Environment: real
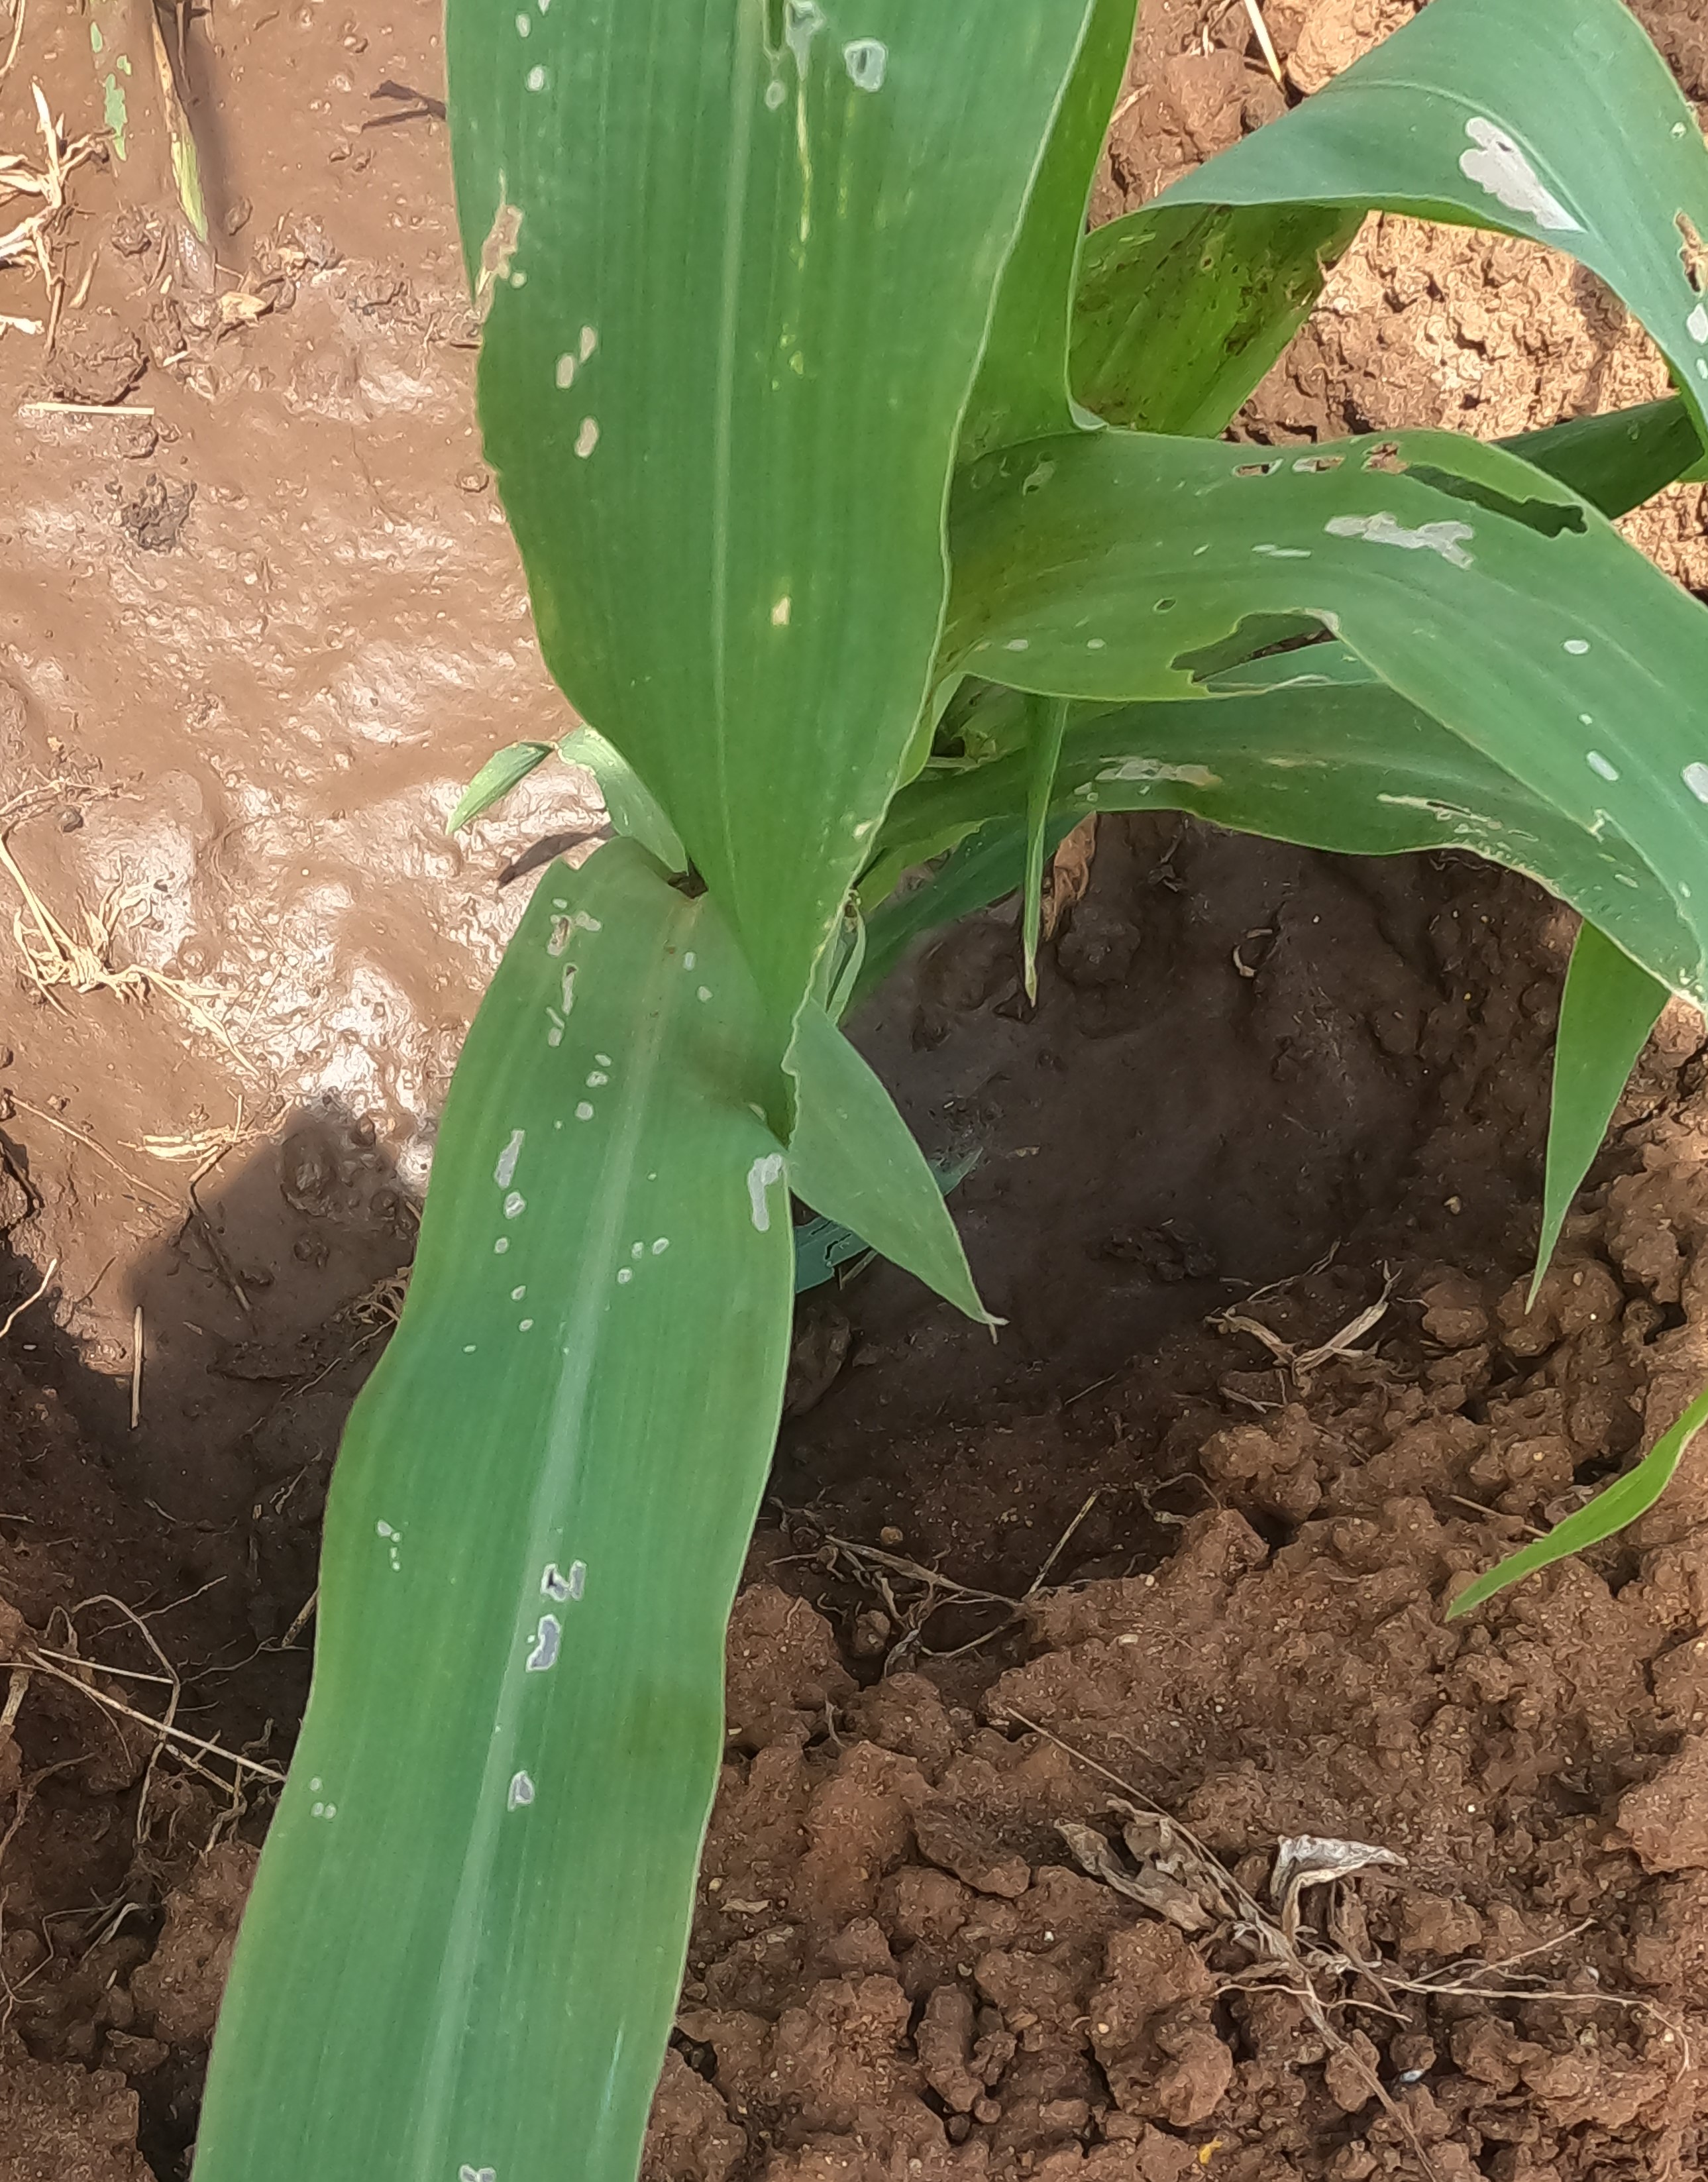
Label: fall_armyworm